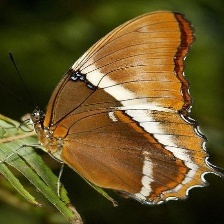
Species: BROWN SIPROETA